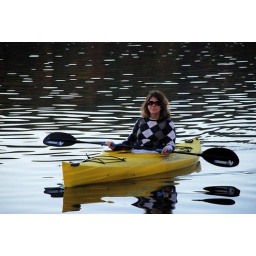
She seems right at home in her yellow kayak